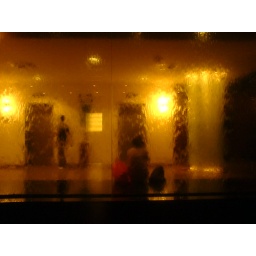
lady by the water wall